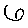
Label: 6